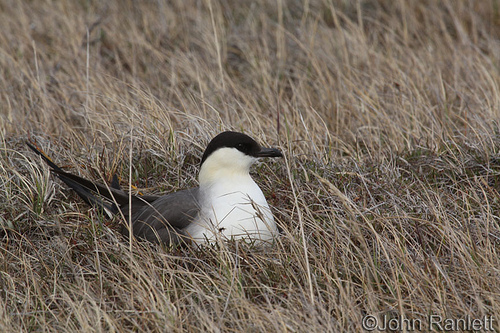
the bird has a white breast and white throat as well as a small bill.
this bird has a white belly and breast, with a black crown and hooked bill.
this medium sized bird is smaller than most, but has tail feathers that compliment the size of its body, which is gray with a white belly and black cap.
a larger sized bird grey back black head and beak white chesta large bird with a white chest and black head, a narrow flat beak and pointed black tail.
this bird has a white breast, black head, and brown for the rest of the body, with a black beak.
this bird has a black crown as well as a white throat
this big bird has a black nape, a white belly and breast, and a gray backside.
this particular bird has a belly that is white and gray
this particular bird has a belly that is white and gray
Species: Long Tailed Jaeger